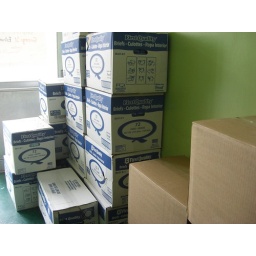
Boxes ready to ship to Gaza camp from warehouse in NJ